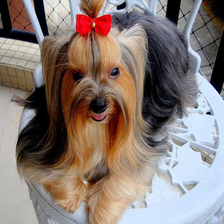
Species: dog
Breed: yorkshire terrier